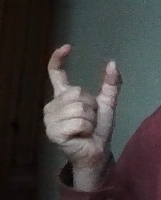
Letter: nun